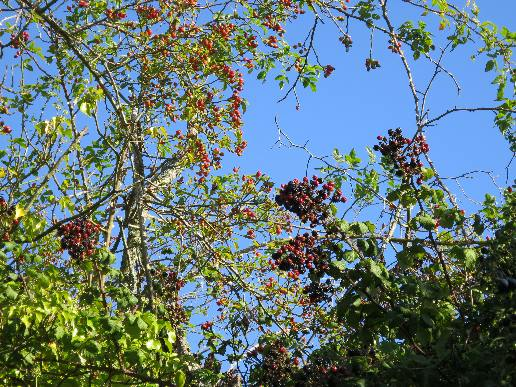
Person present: No